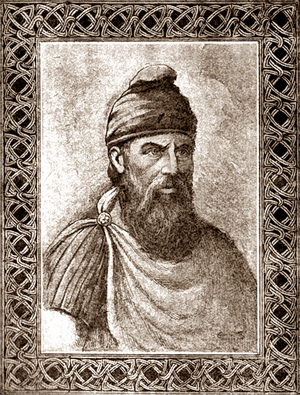
Rumænien / Historie / Tidlig historie
Decebalus, konge af Dakien, som han er afbildet i Cartea omului matur (1919)
Rumænien er en suveræn stat i det sydøstlige Europa. Landet grænser op til Sortehavet, Bulgarien, Ukraine, Ungarn, Serbien og Moldova. Landet har et areal på 238.391 km² og et tempereret-fastlandsklima. Arealmæssigt er Rumænien det niendestørste medlem af EU. Hovedstaden og den største by, Bukarest, er med sine 1.883.425 indbyggere den sjettestørste by i EU.